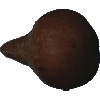
Label: Pear Kaiser 1